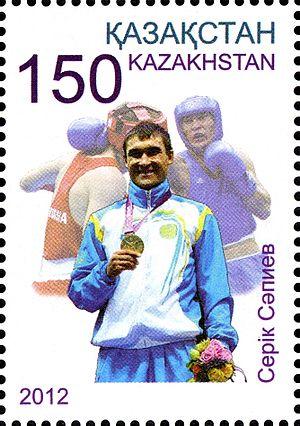
Serik Sapiyev est un boxeur kazakh né le 16 novembre 1983 à Abay.